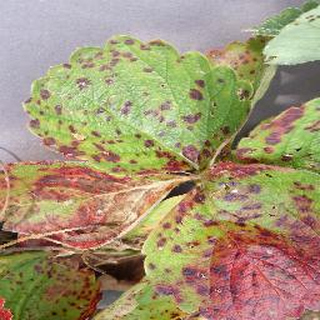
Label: strawberry_leaf_scorch